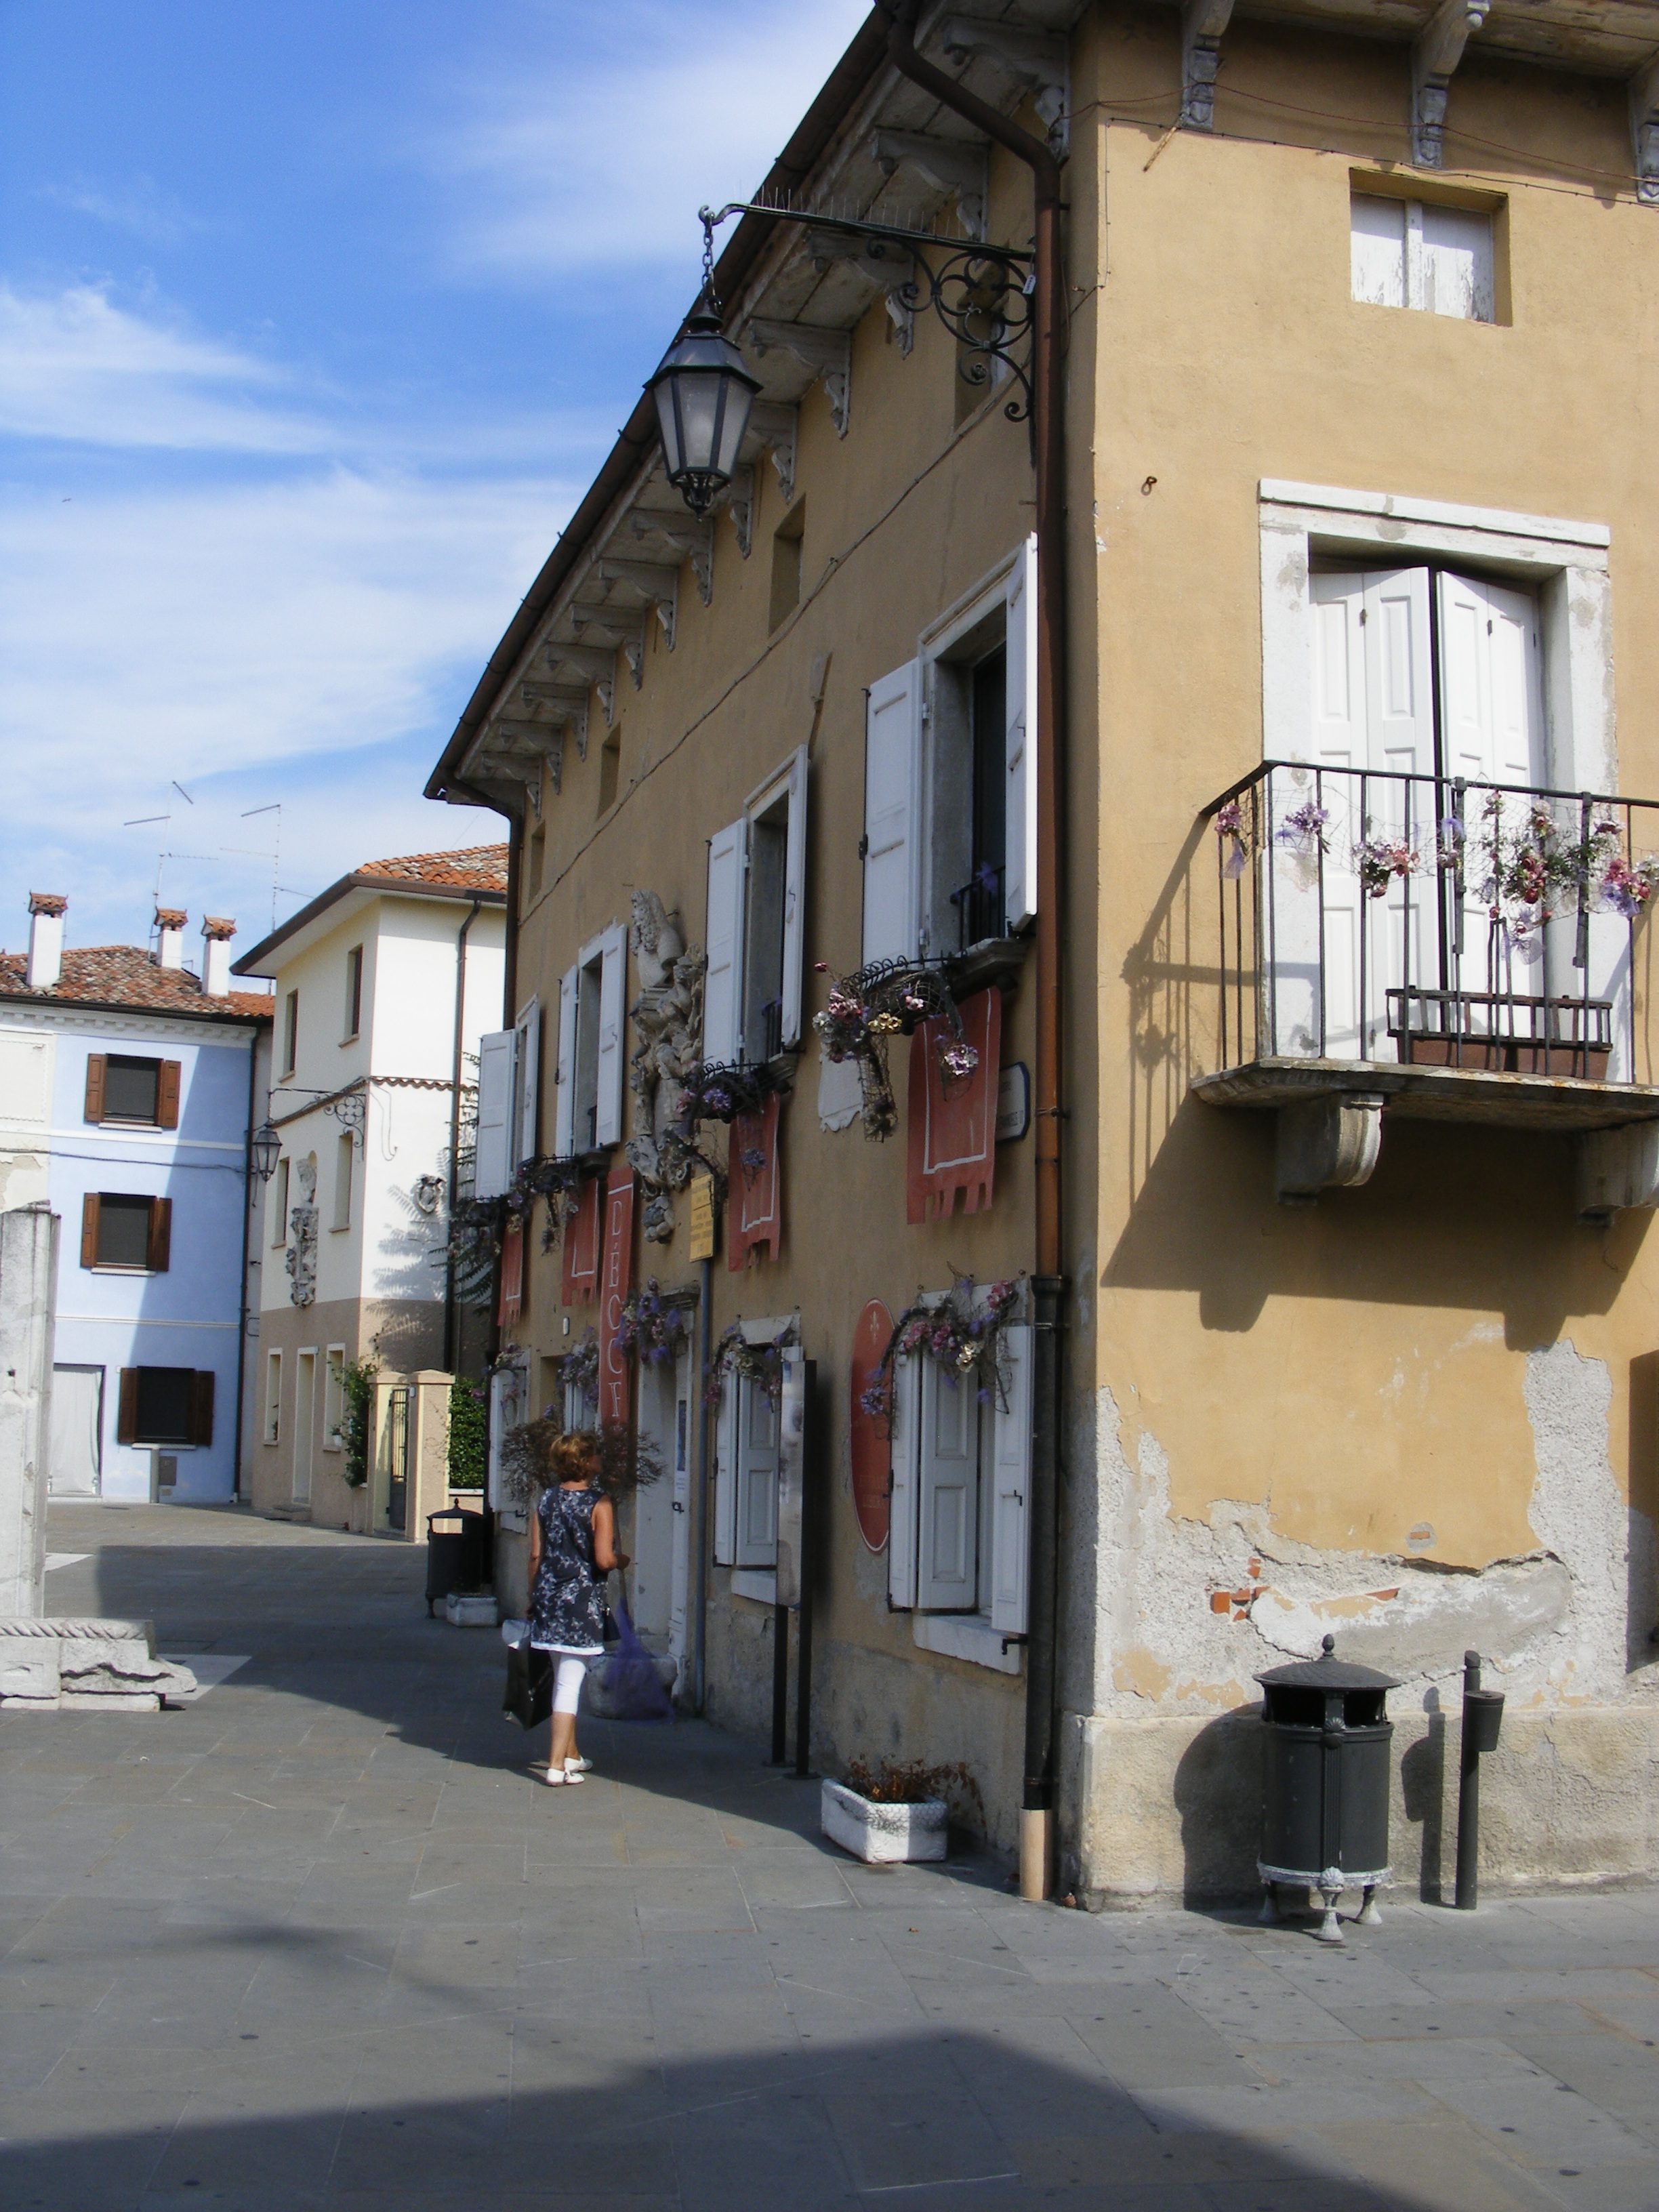
sea, architecture, road, street, house, town, building, alley, home, summer, vacation, village, suburb, italy, facade, property, lane, apartment, infrastructure, adriatic, neighbourhood, lignano, urban area, residential area, human settlement